Aranmula Parthasarathy Temple

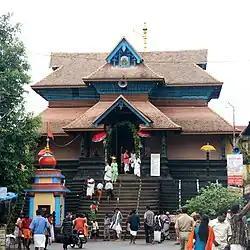

The Aranmula Parthasarathy Temple is a Hindu temple located in Aranmula, a village in Pathanamthitta District, Kerala, South India, on the southern bank of Pamba river, the third longest river in Kerala. It is dedicated to the Lord Krishna, who is worshipped as Parthasarathy (Arjuna's charioteer). Constructed in the Kerala style of architecture, it is one of the "Divya Desams", the 108 temples of Vishnu revered by the Alvar saints.